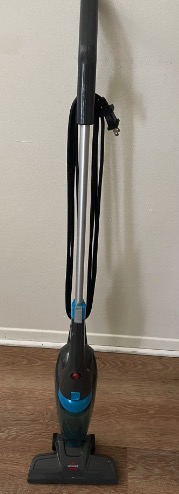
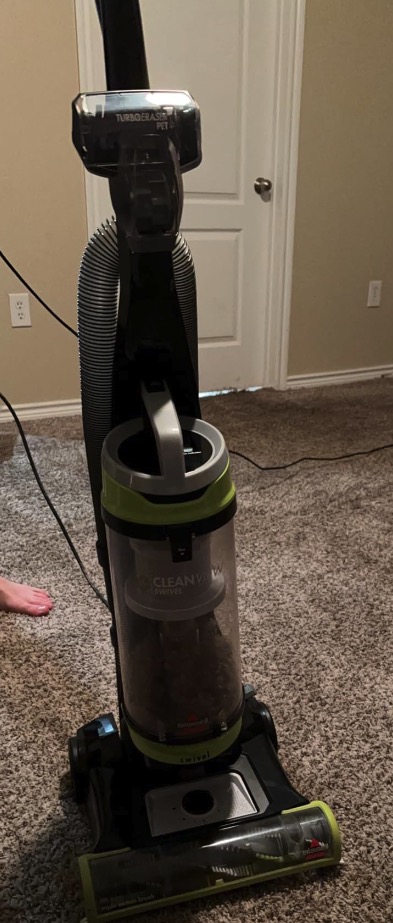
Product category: items_vacuum
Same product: no